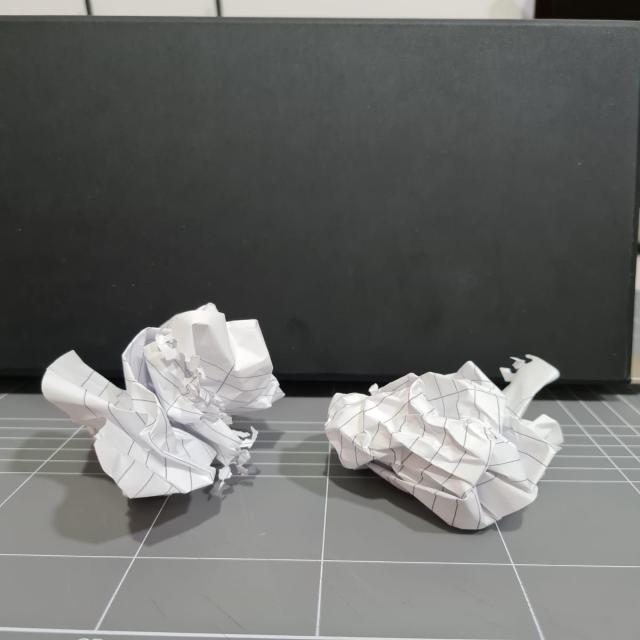
Label: tissues